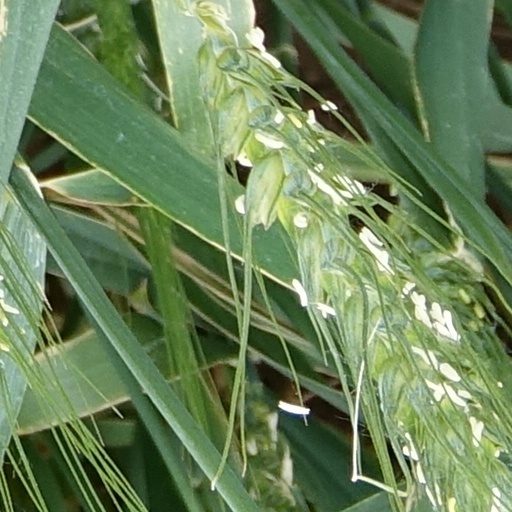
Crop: wheat